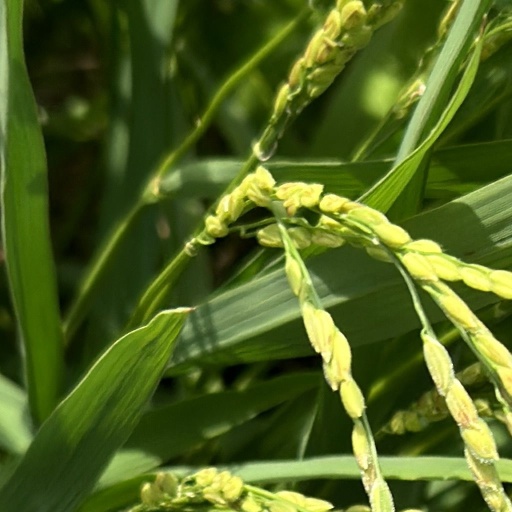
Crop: rice